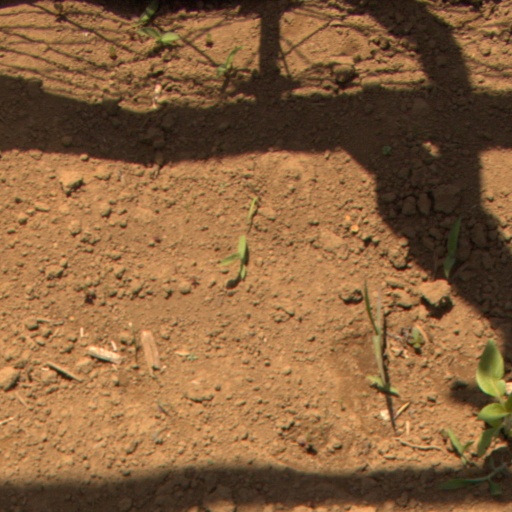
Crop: Jerusalem artichoke